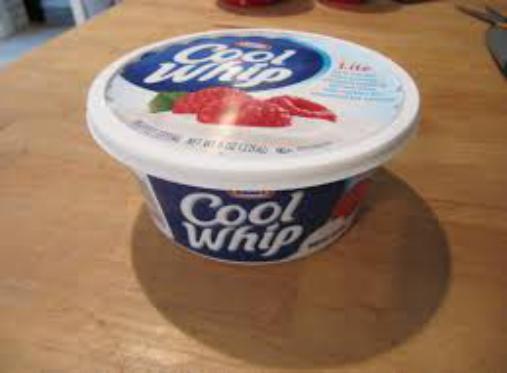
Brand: Cool Whip
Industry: Food